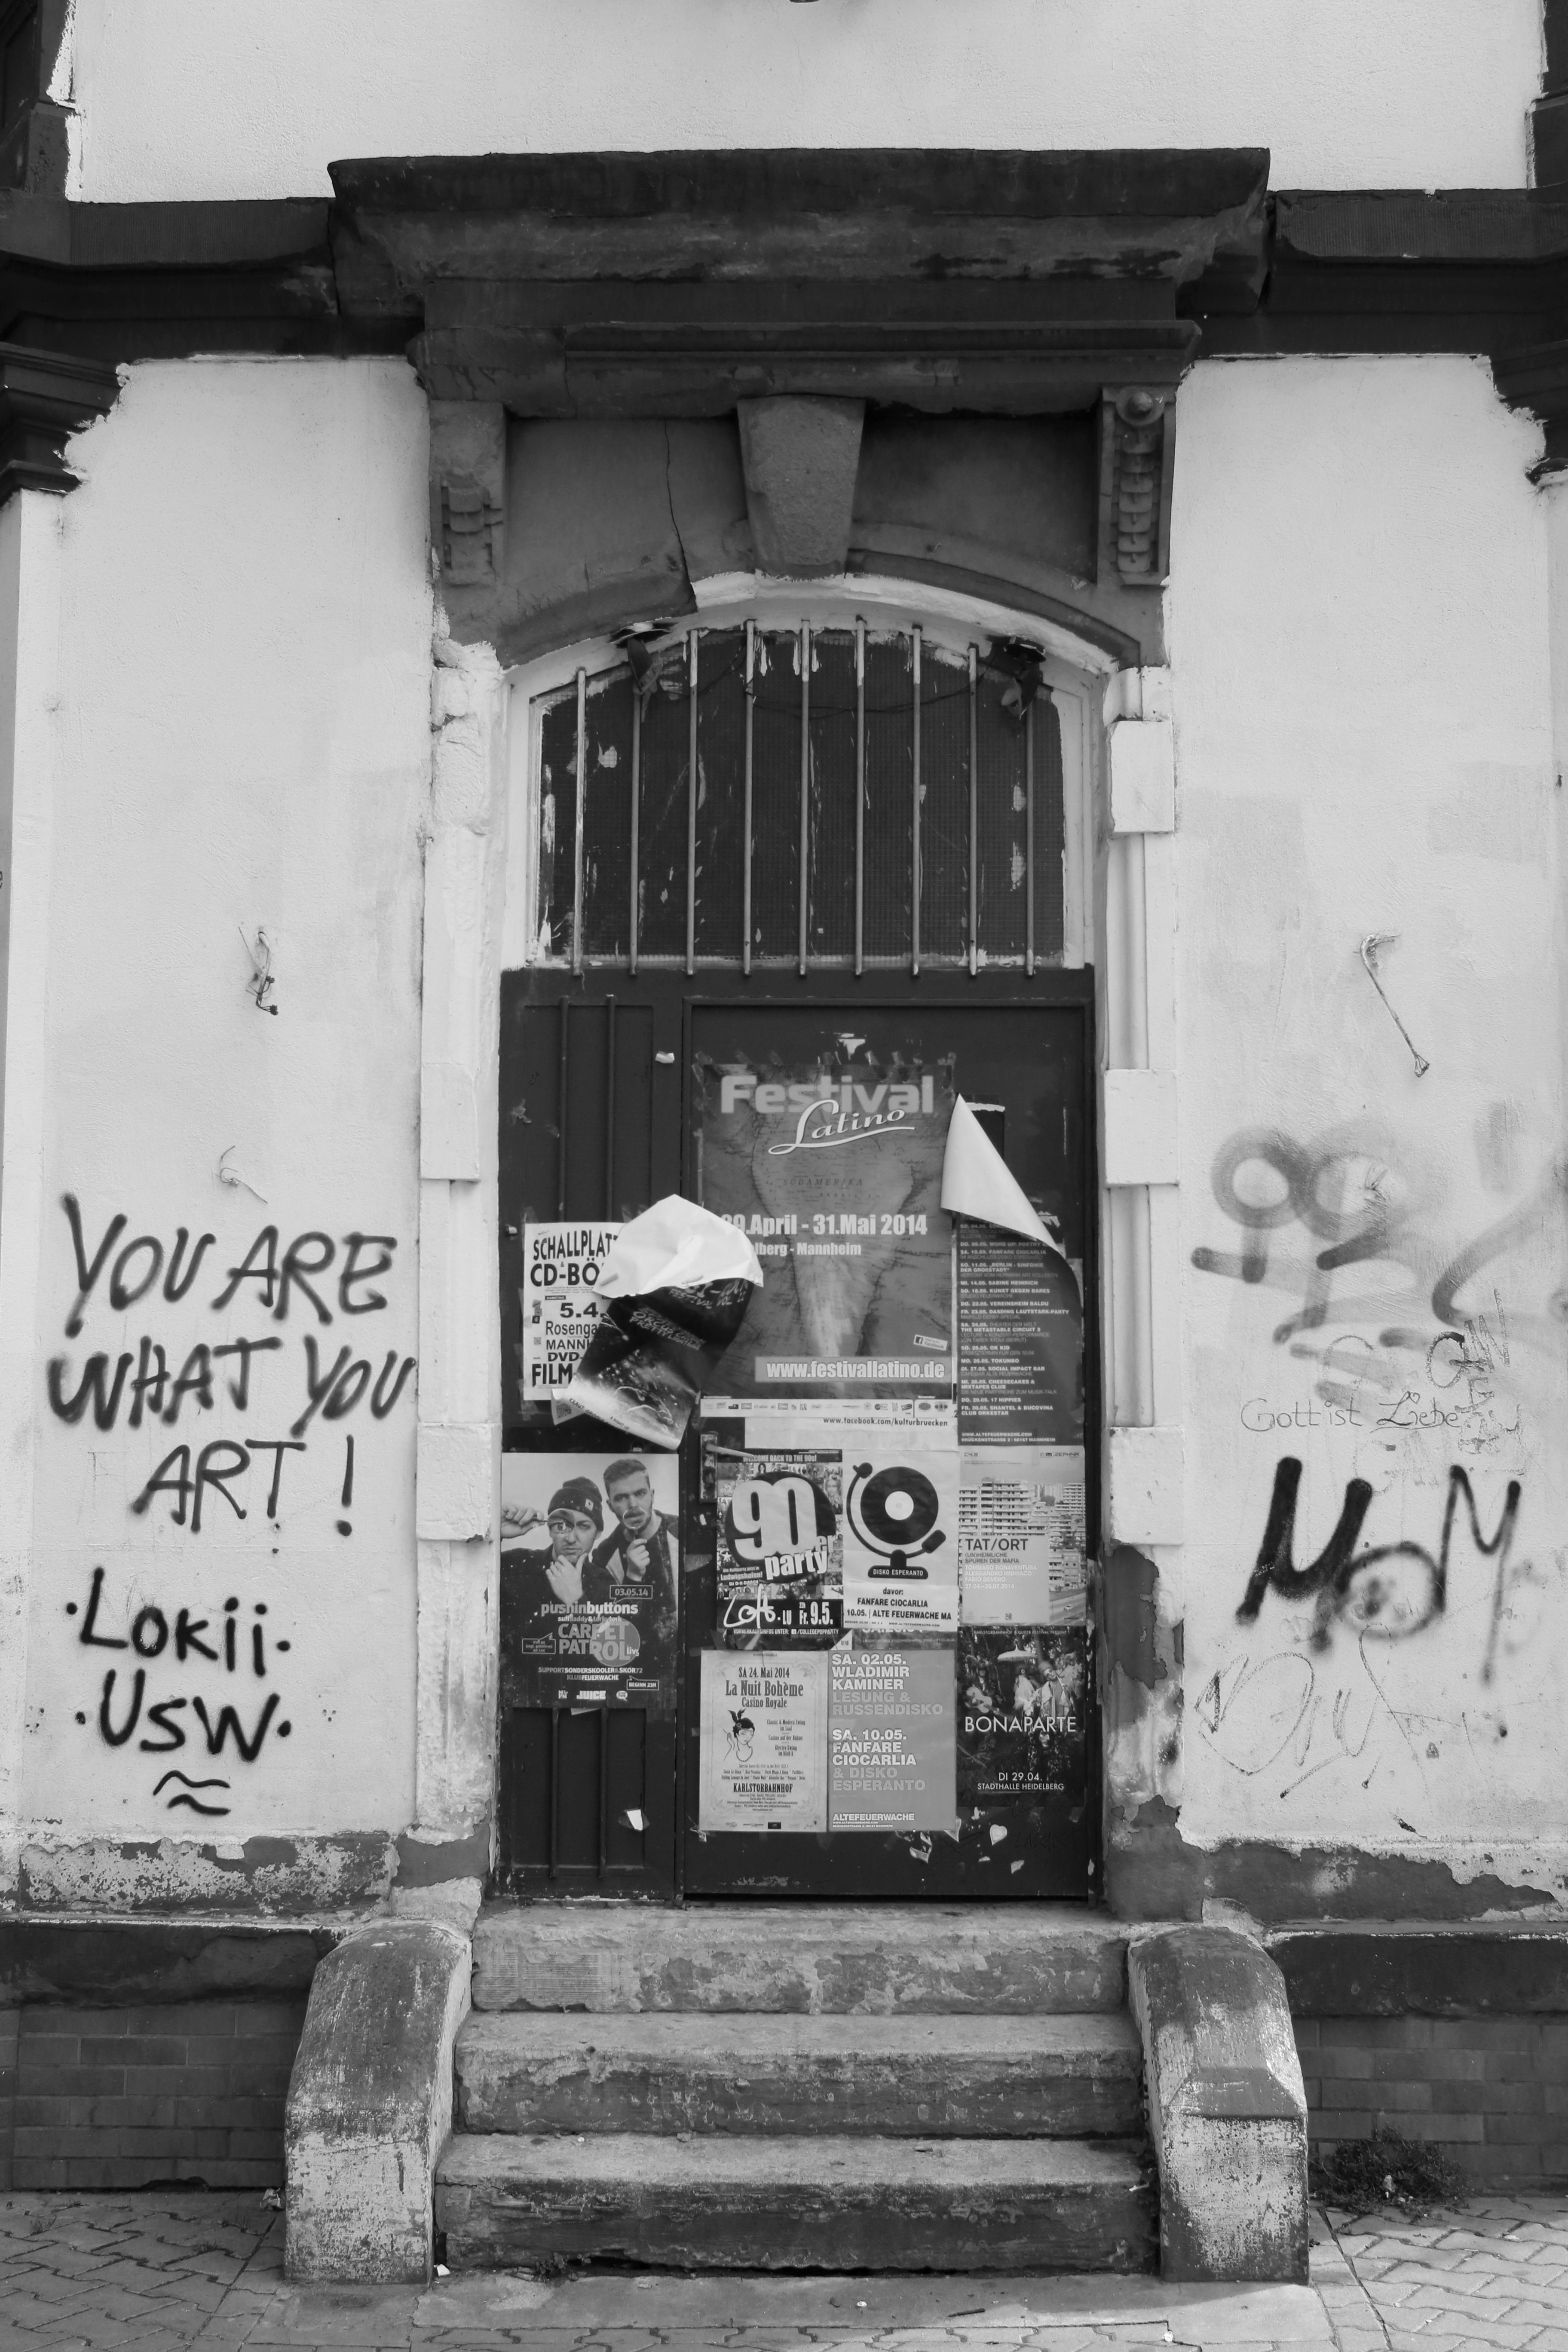
black and white, road, white, street, wall, black, monochrome, bw, blackandwhite, blackwhite, art, infrastructure, photograph, germany, alemania, allemagne, sw, schwarzweiss, schwarzweis, germania, mannheim, schwarzweissfotografie, schwarzweisfotografie, urban area, monochrome photography